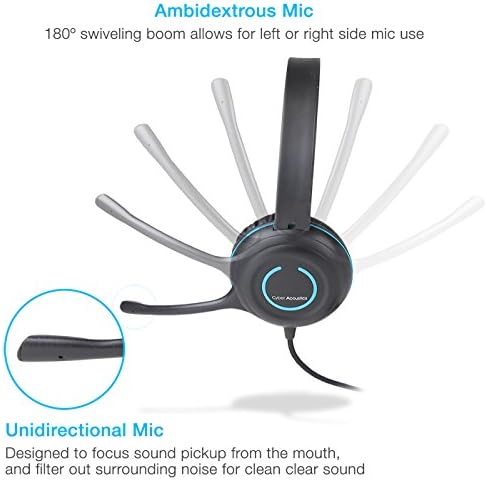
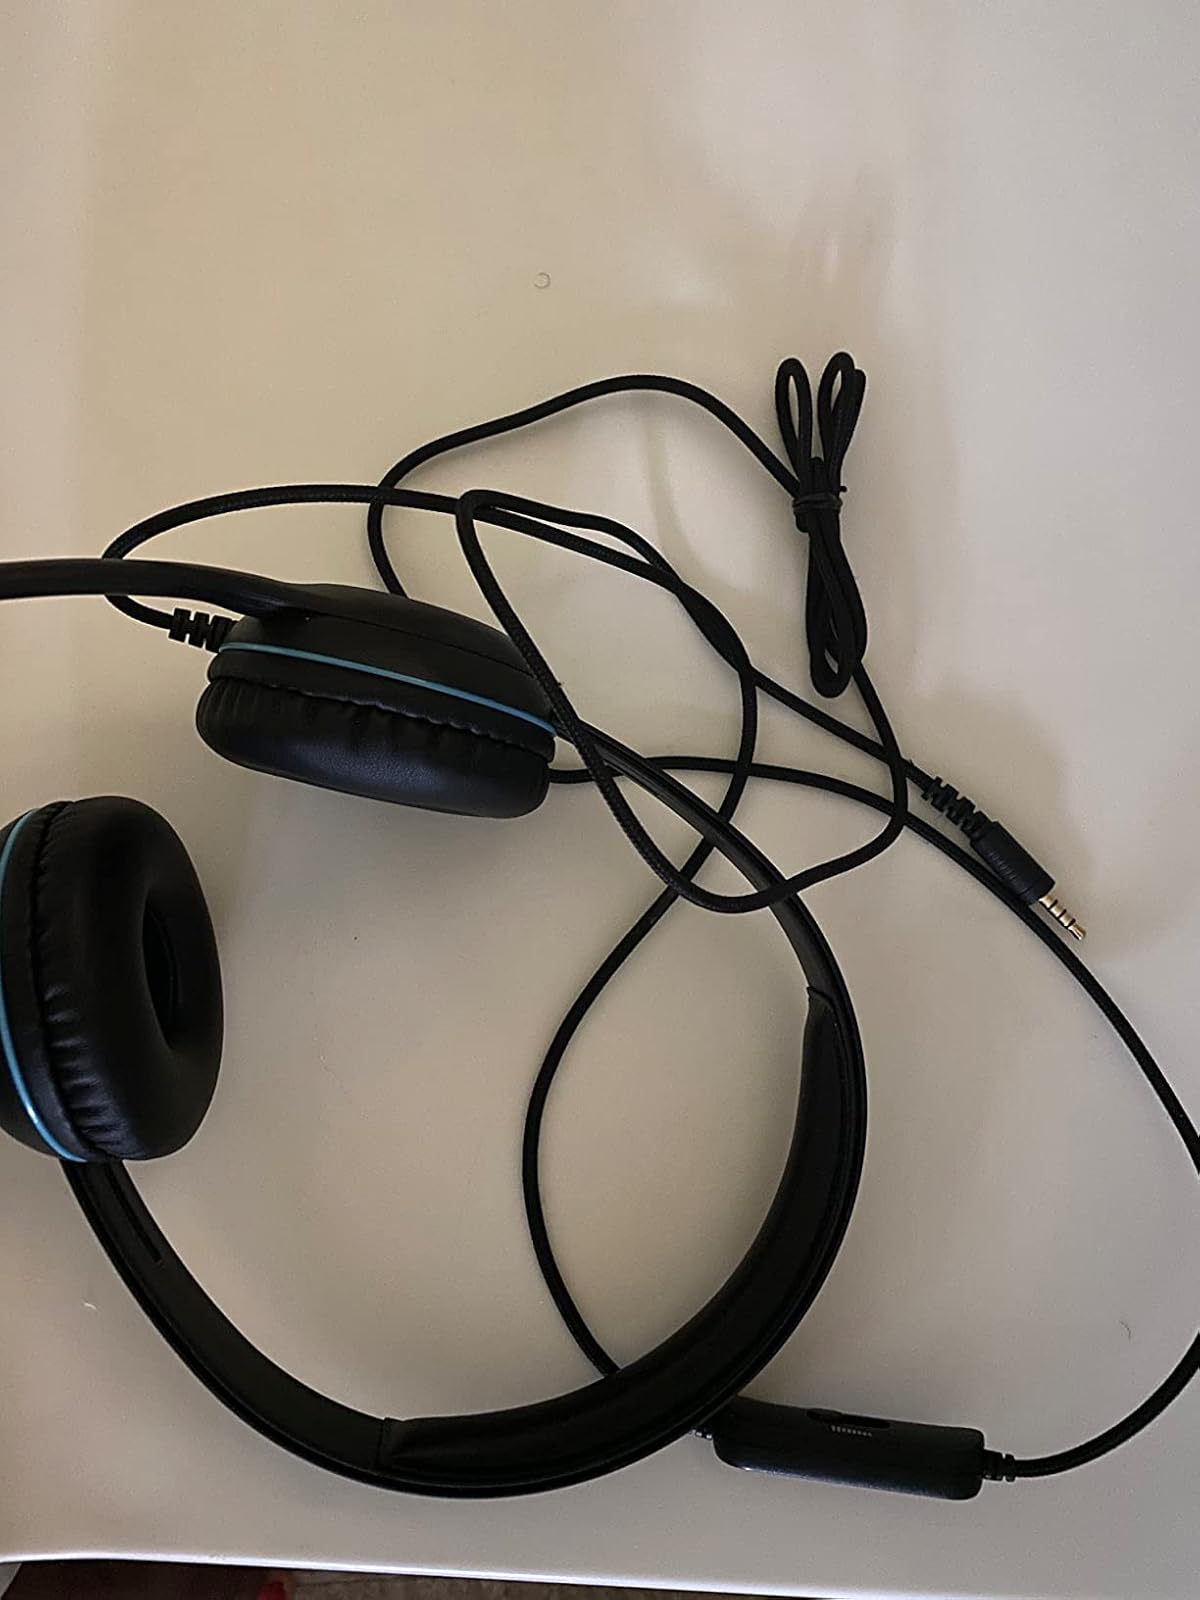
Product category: headphones
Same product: yes